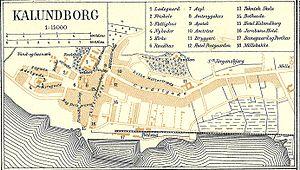
Kalundborg est une ville portuaire danoise de 16 370 habitants, et une municipalité de 48 681 habitants, située au Nord-Ouest de Seeland, la principale île du pays.